Cubic centimetre

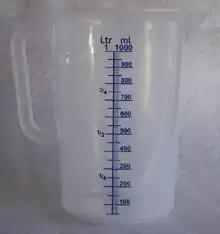
A measuring cup holding 1000 cubic centimetres, that is one litre (1 L) or 1000 millilitres (1000 mL)

A cubic centimetre (or cubic centimeter in US English) (SI unit symbol: cm; non-SI abbreviations: cc and ccm) is a commonly used unit of volume that corresponds to the volume of a cube that measures 1 cm × 1 cm × 1 cm. One cubic centimetre corresponds to a volume of one millilitre. The mass of one cubic centimetre of water at 3.98 °C (the temperature at which it attains its maximum density) is almost equal to one gram.